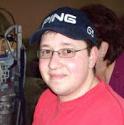
Age: 34